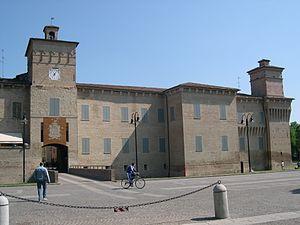
Soliera est une commune italienne de la province de Modène dans la région Émilie-Romagne en Italie.